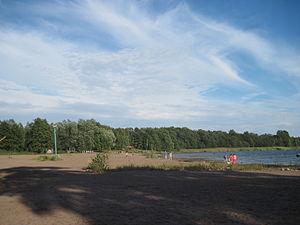
Cet article donne une une liste de parcs d'Helsinki en Finlande.
Le parc de la station balnéaire maritime est un parc du quartier de Lauttasaari à Helsinki en Finlande.